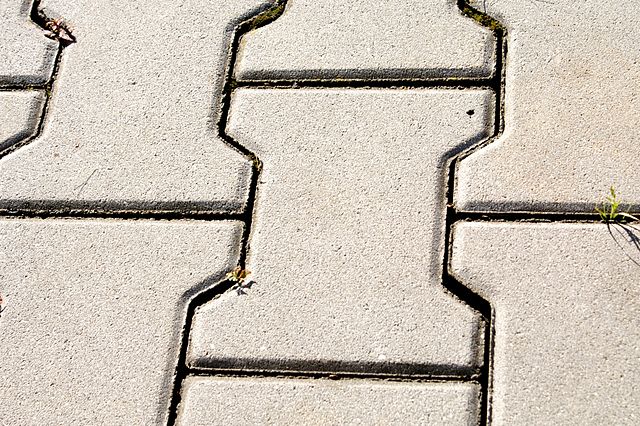
Surface type: paving stones